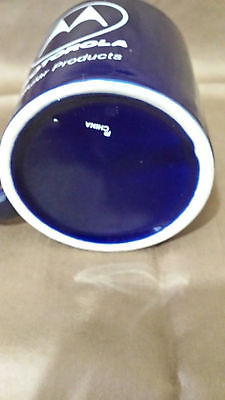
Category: mug